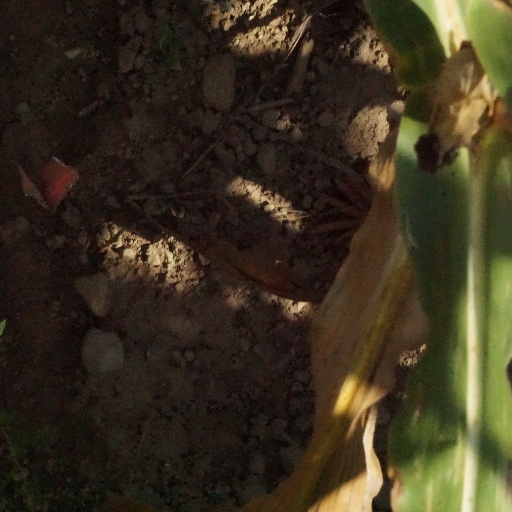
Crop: maize; corn